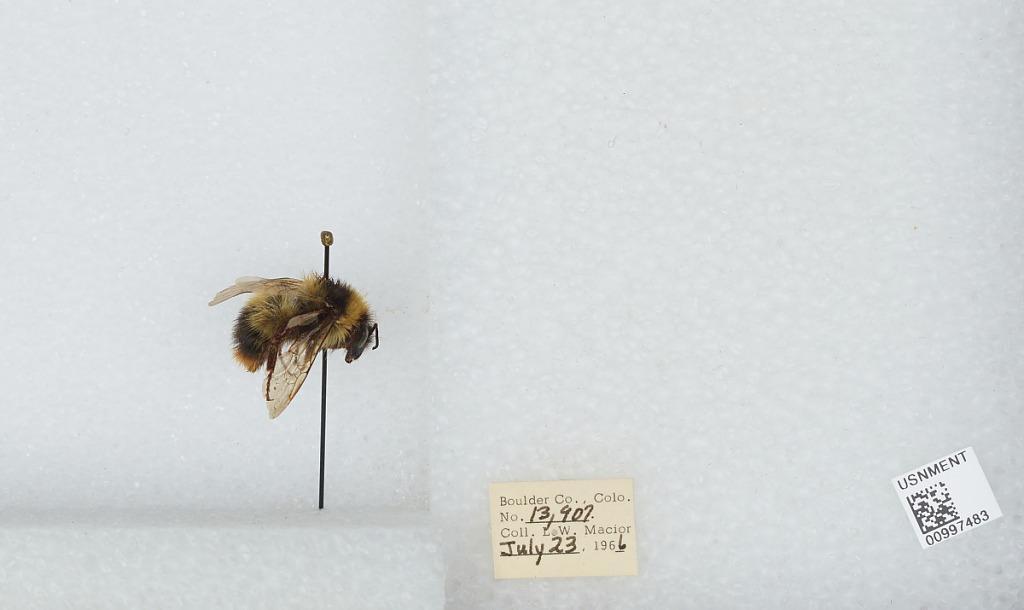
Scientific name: Bombus (Alpinobombus) balteatus Dahlbom
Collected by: L. Macior
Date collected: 1966-7-23
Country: United States
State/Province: Colorado
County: Boulder
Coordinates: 40.0275, -105.252